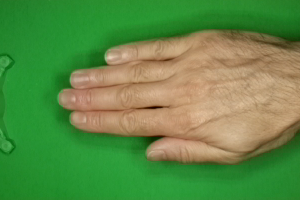
Label: paper